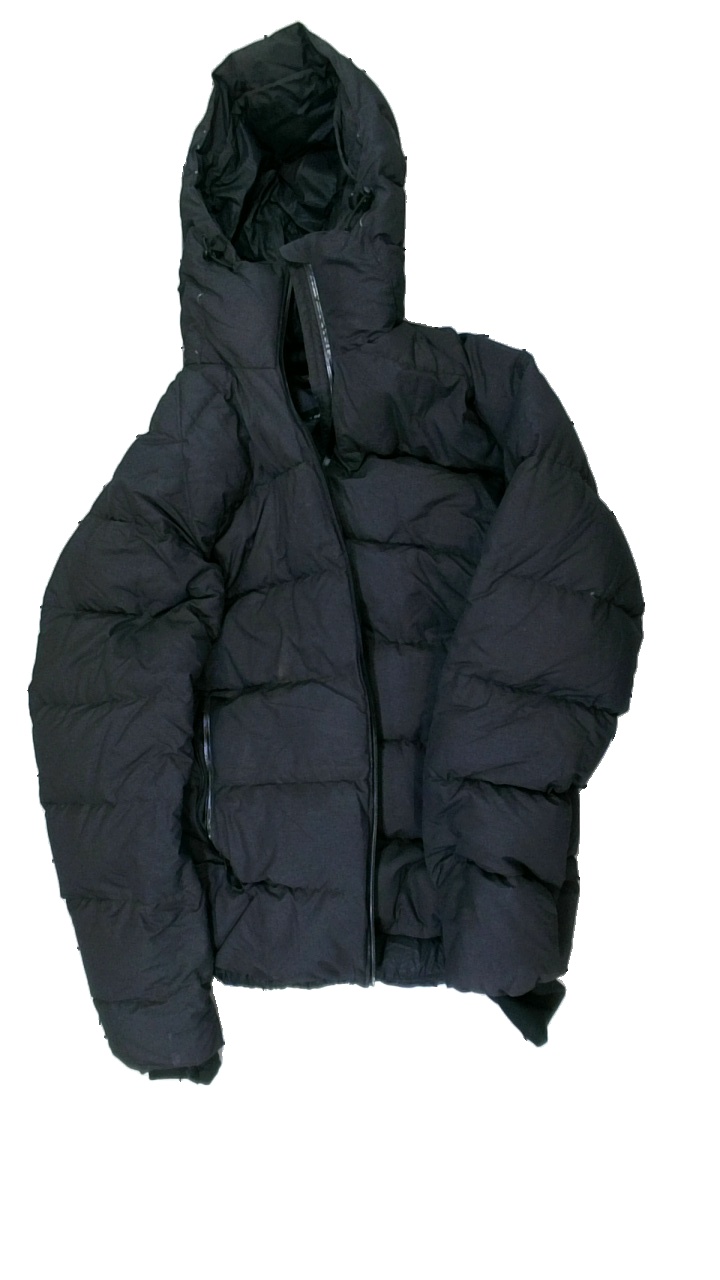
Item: Outerwear (Unisex)
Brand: Everest
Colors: Black
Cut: Regular
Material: Outer: 100% nylon, inner: 100% polyester
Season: Winter
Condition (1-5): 3
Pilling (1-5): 4
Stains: Major
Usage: Export
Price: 50-100